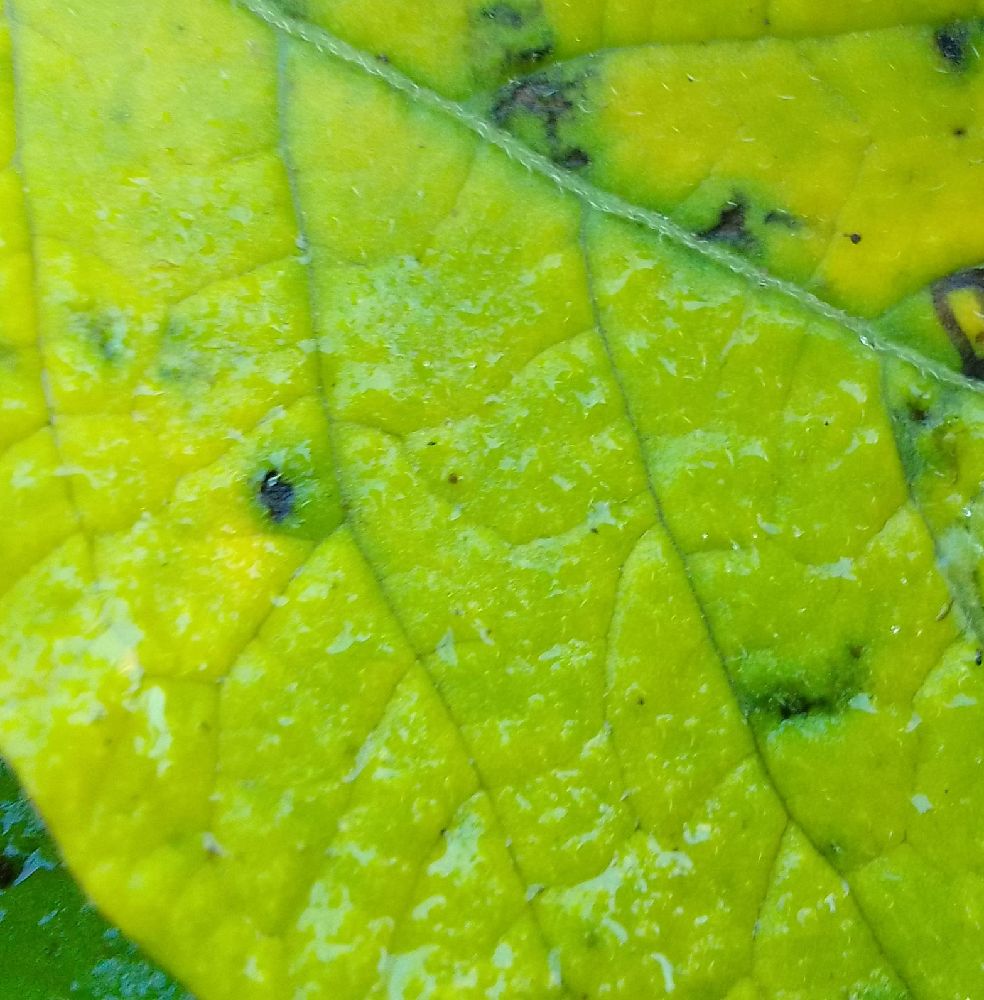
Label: Early blight